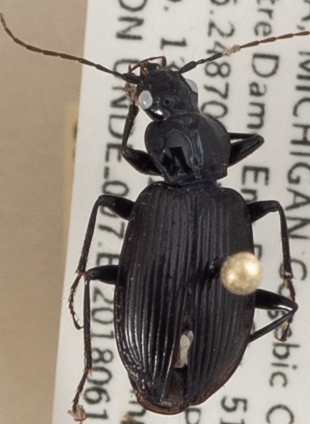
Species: Platynus decentis
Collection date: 2018-06-13
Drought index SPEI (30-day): -0.698
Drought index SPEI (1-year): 0.188
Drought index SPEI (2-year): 2.09